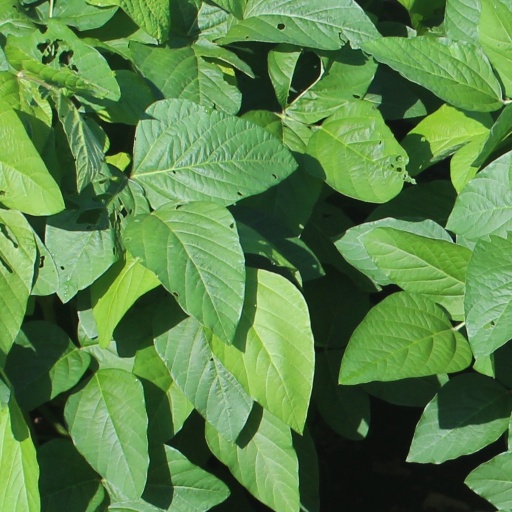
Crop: soybean